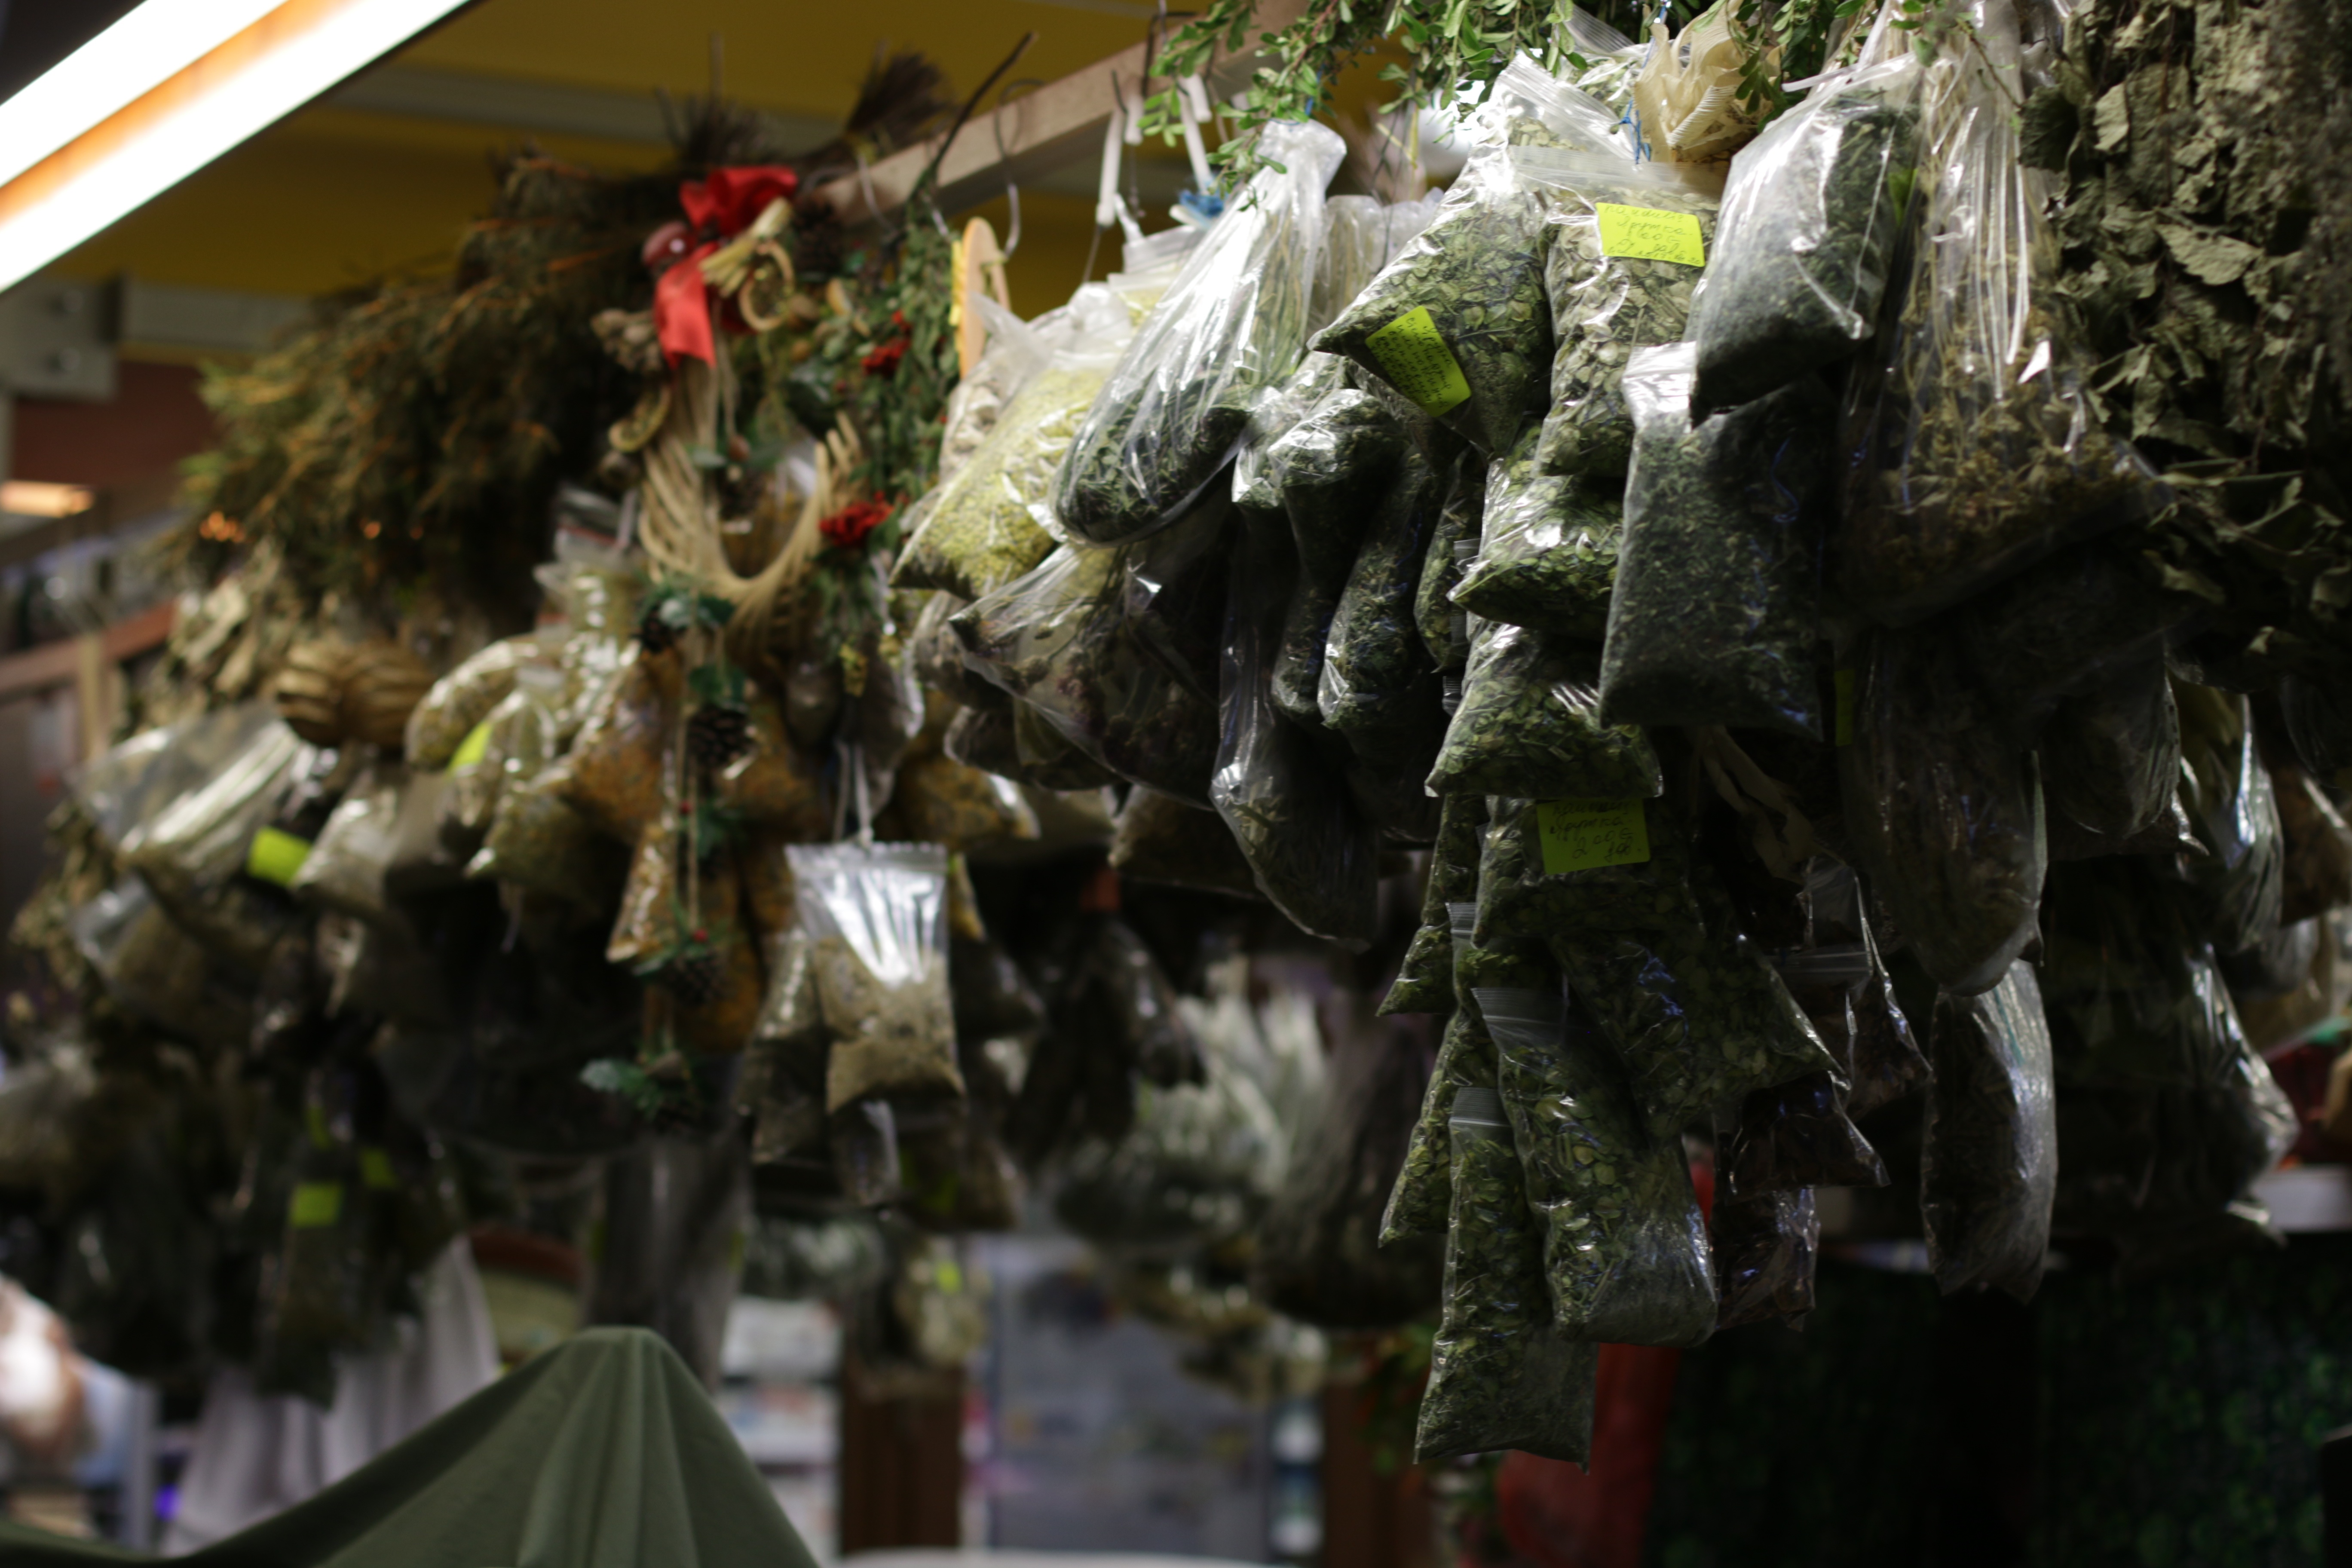
flower, christmas decoration, shrine